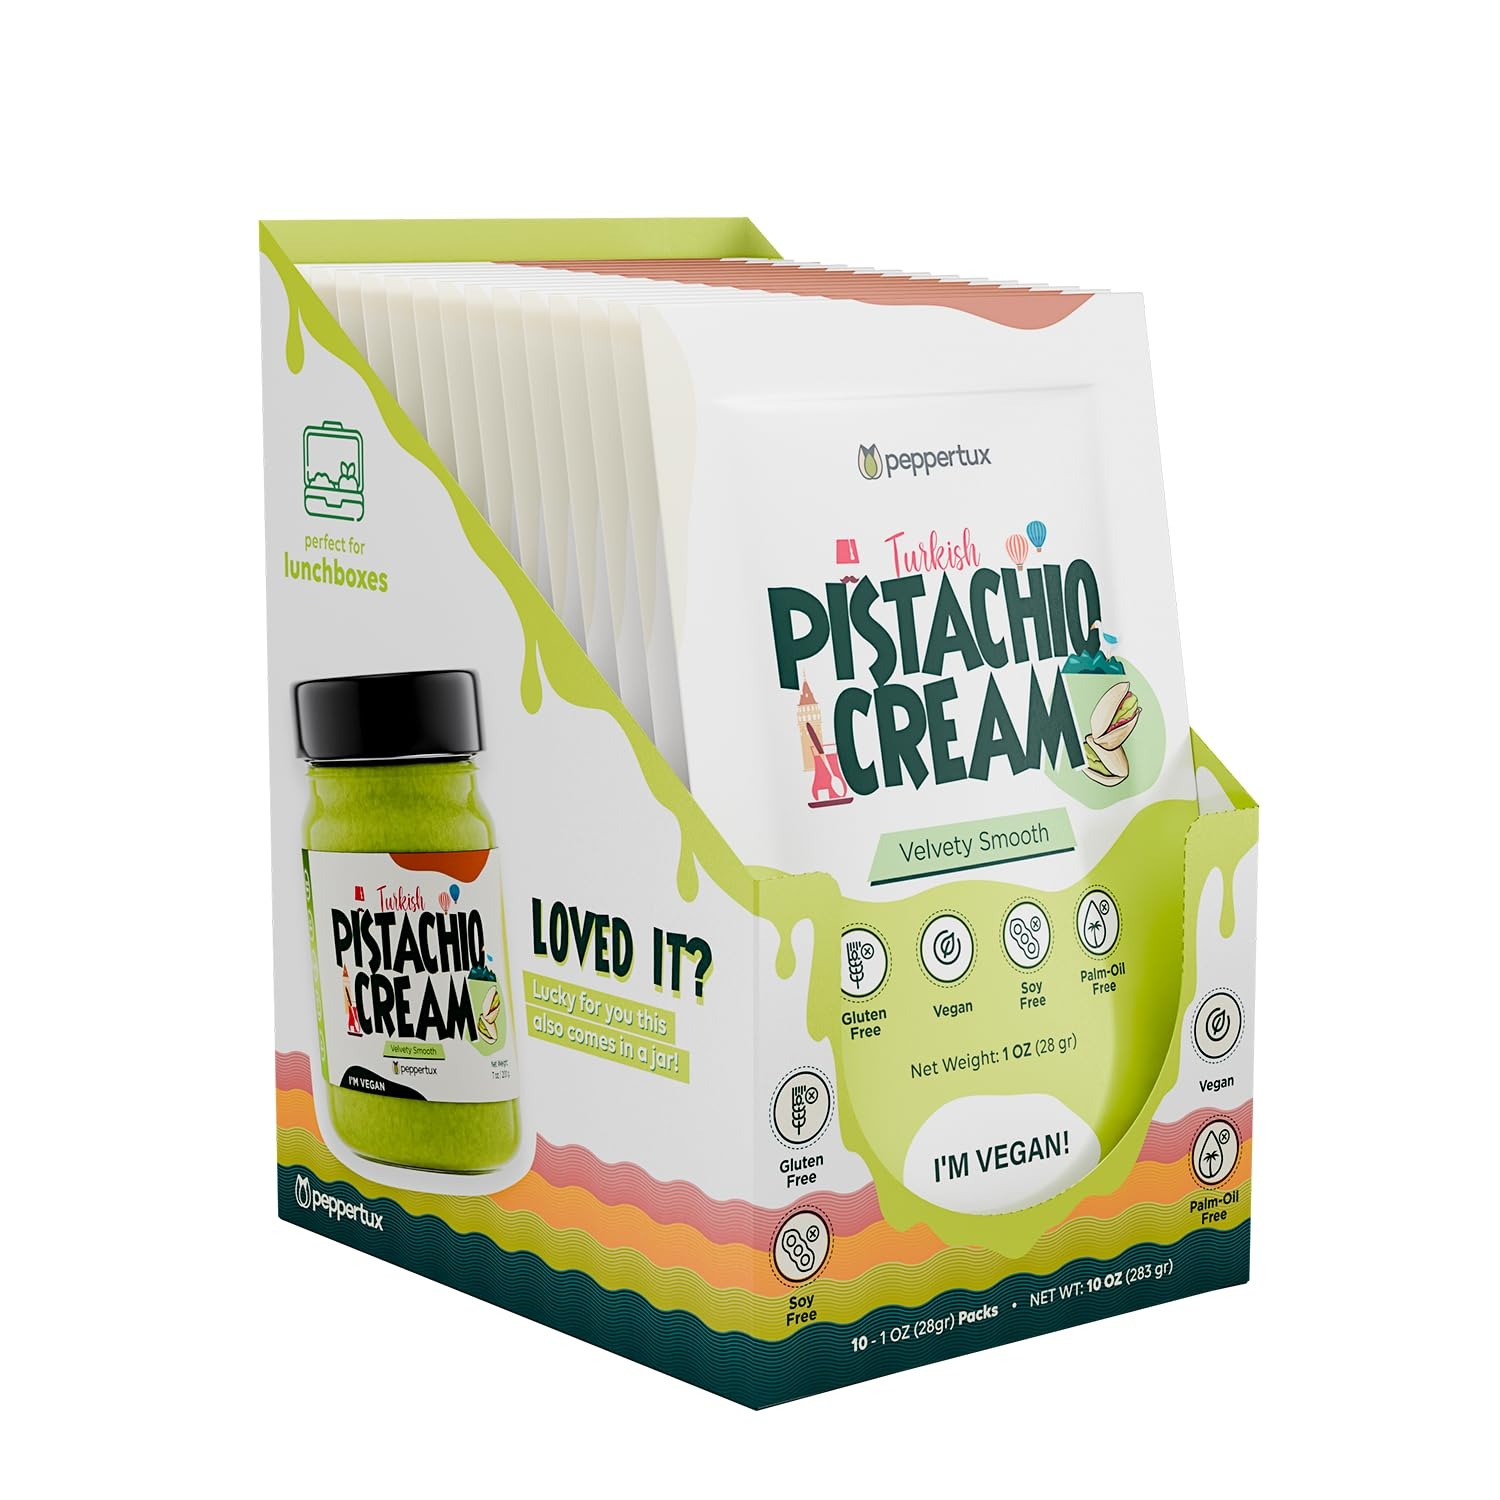
Item Name: Peppertux Vegan Pistachio Cream in Single-Serve Pouches, 10oz Total (284gr) – Perfect for Snacking, Lunch Boxes, On-the-Go, Workouts, Hiking, and Camping - Single Serve (Box of 10)
Bullet Point 1: Convenient Single-Serve Packs: Includes 10 portable 1oz pouches of smooth, creamy vegan pistachio butter, perfect for travel or quick snacks.
Bullet Point 2: Rich & Nutty Flavor: Made from high-quality pistachios for an authentic, creamy pistachio taste in every pouch.
Bullet Point 3: Vegan & Gluten-Free: Crafted with simple, wholesome ingredients, suitable for vegan and gluten-free diets.
Bullet Point 4: Ideal for Active Lifestyles: Great for lunch boxes, workouts, hiking, camping, or an on-the-go energy boost.
Bullet Point 5: Versatile & Giftable: Use as a spread, topping, or standalone treat perfect for gifting pistachio enthusiasts or upgrading your pantry.
Product Description: Peppertux Vegan Pistachio Cream in Single Serve 1oz Pouches (10-Pack) is a delicious and convenient way to enjoy the authentic, rich flavor of pistachios. Each pouch is perfectly portioned for snacking, making it ideal for lunch boxes, workouts, hiking, camping, or any on the go occasion. Made with high-quality pistachios, this vegan and gluten-free pistachio butter is smooth, creamy, and full of natural flavor. It’s perfect as a spread on toast, a topping for desserts, or a quick, satisfying treat right out of the pouch. Whether you’re looking to add a premium pistachio product to your kitchen or searching for a thoughtful gift for a pistachio lover, Peppertux Vegan Pistachio Cream in a 10-pack is the ultimate choice for flavor and convenience.
Value: 10.0
Unit: Count

Price: 19.95